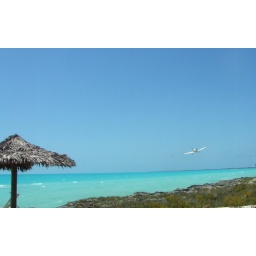
David Ferguson's plane flying over the house